Ostheim (Cologne)

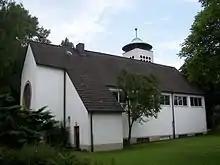
Church of the Resurrection

In 1960/61 the architects Josef Bernard and Fritz Schaller built the simple hall church "Zu den Heiligen Engeln" on Buchheimer Weg. On the gable roof sits a bell rider with a pointed helmet, which since 1960 has been crowned by an angel made of sheet copper. The seven-stop organ, built in 1868 by the Franz Sonrek company and thoroughly overhauled in 1965, was taken over by St. Servatius in 1977. All the windows of the church were designed by Paul Weigmann from 1986 to 1988.